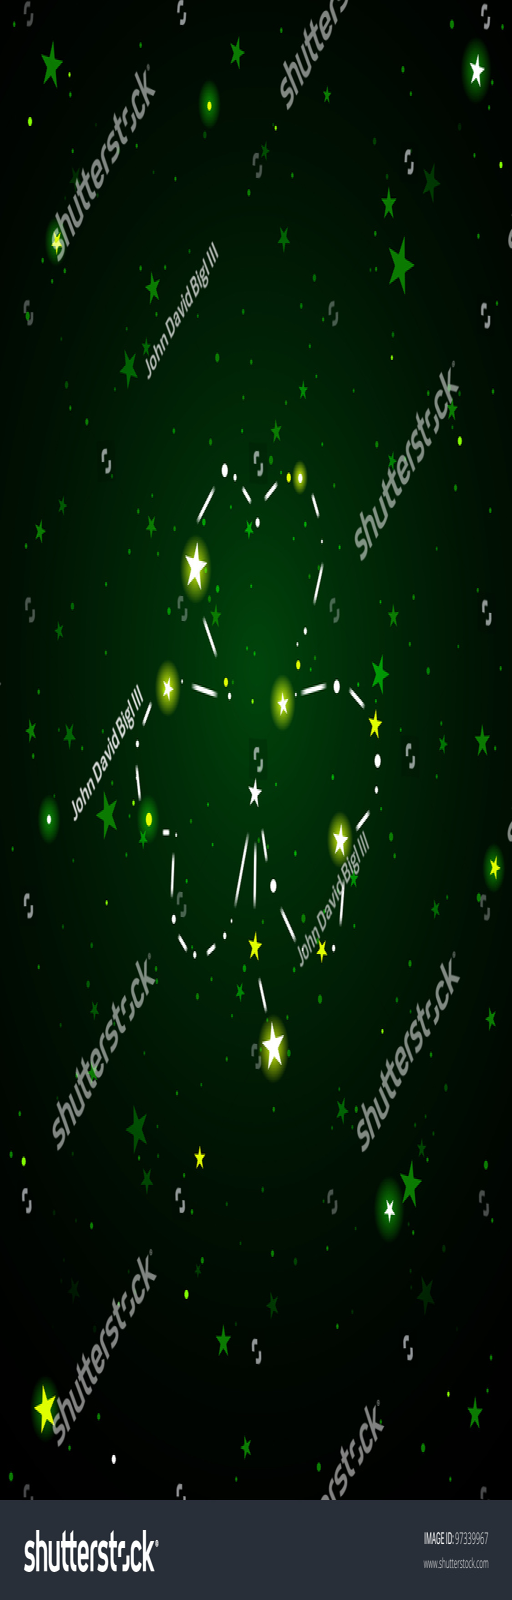
constellation of stars forms a lucky shamrock